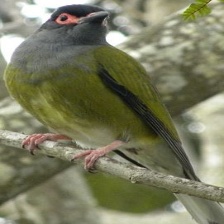
Species: AUSTRALASIAN FIGBIRD
Scientific name: SPHECOTHERES VIEILLOTI